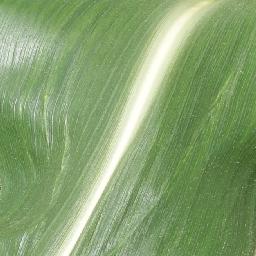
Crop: corn
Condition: (maize)_healthy